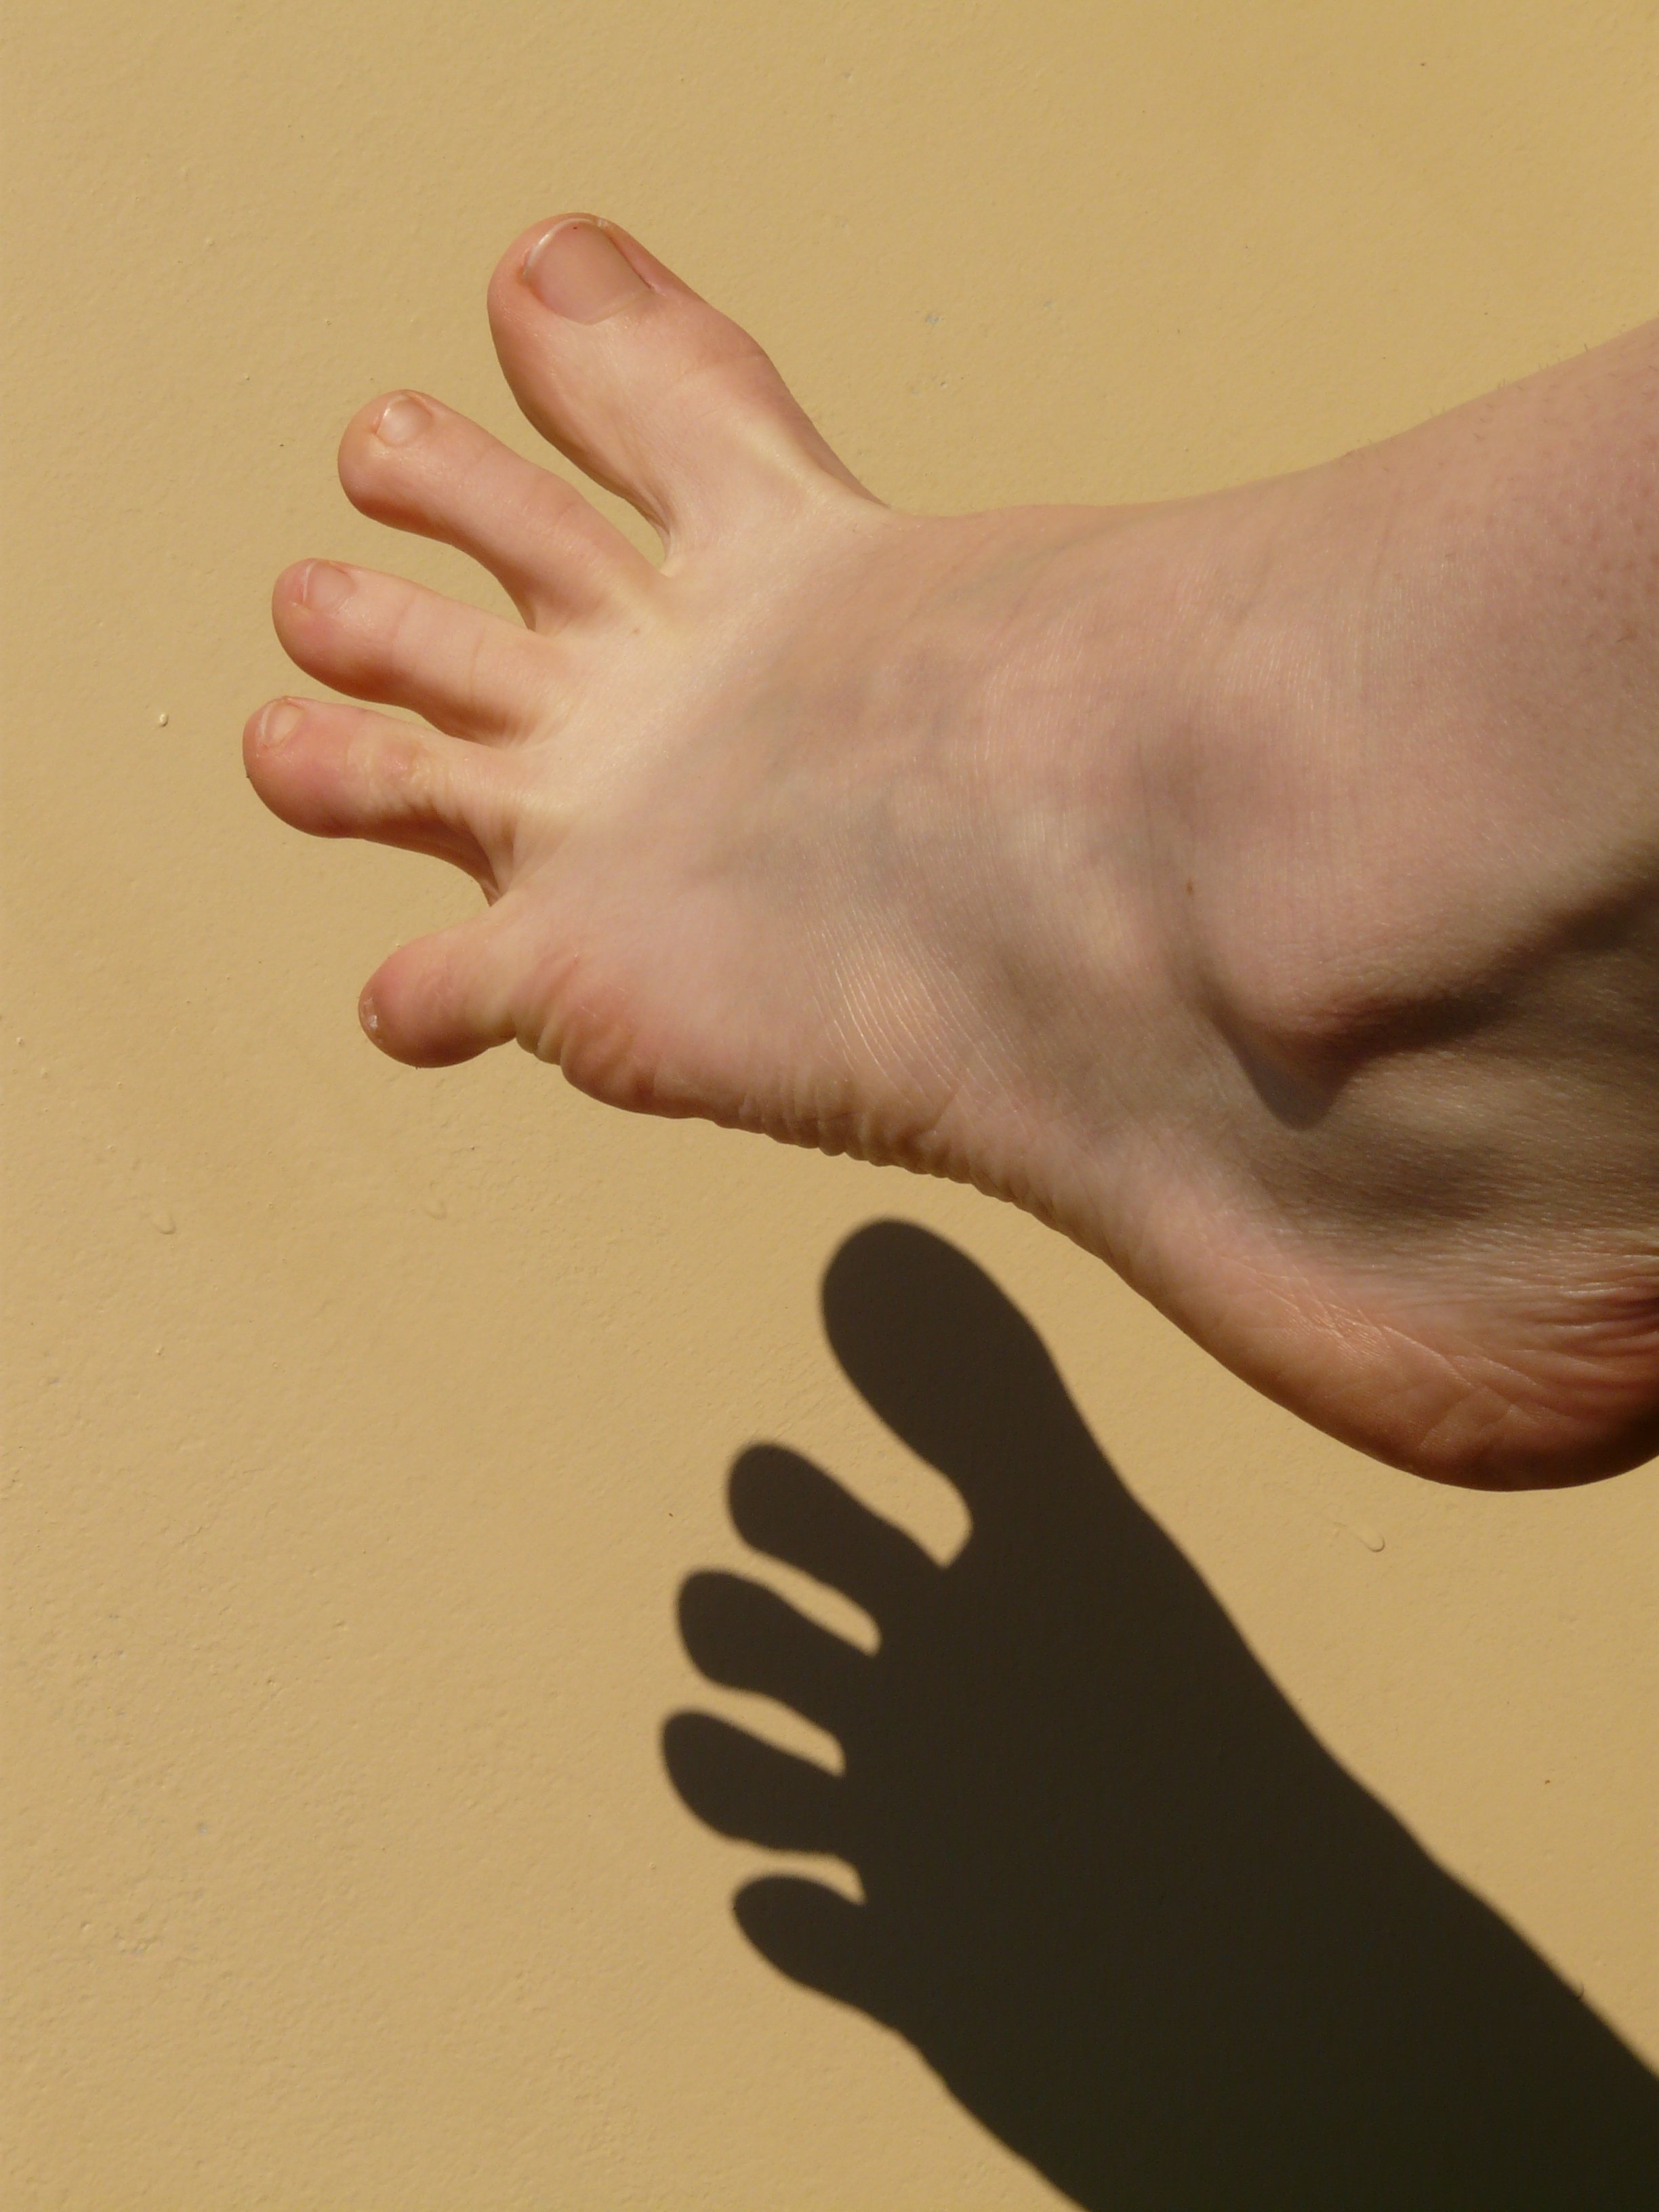
hand, light, leg, finger, foot, shadow, arm, muscle, close up, human body, nose, head, skin, organ, ten, spread, thumb, interaction, shadow play, sense